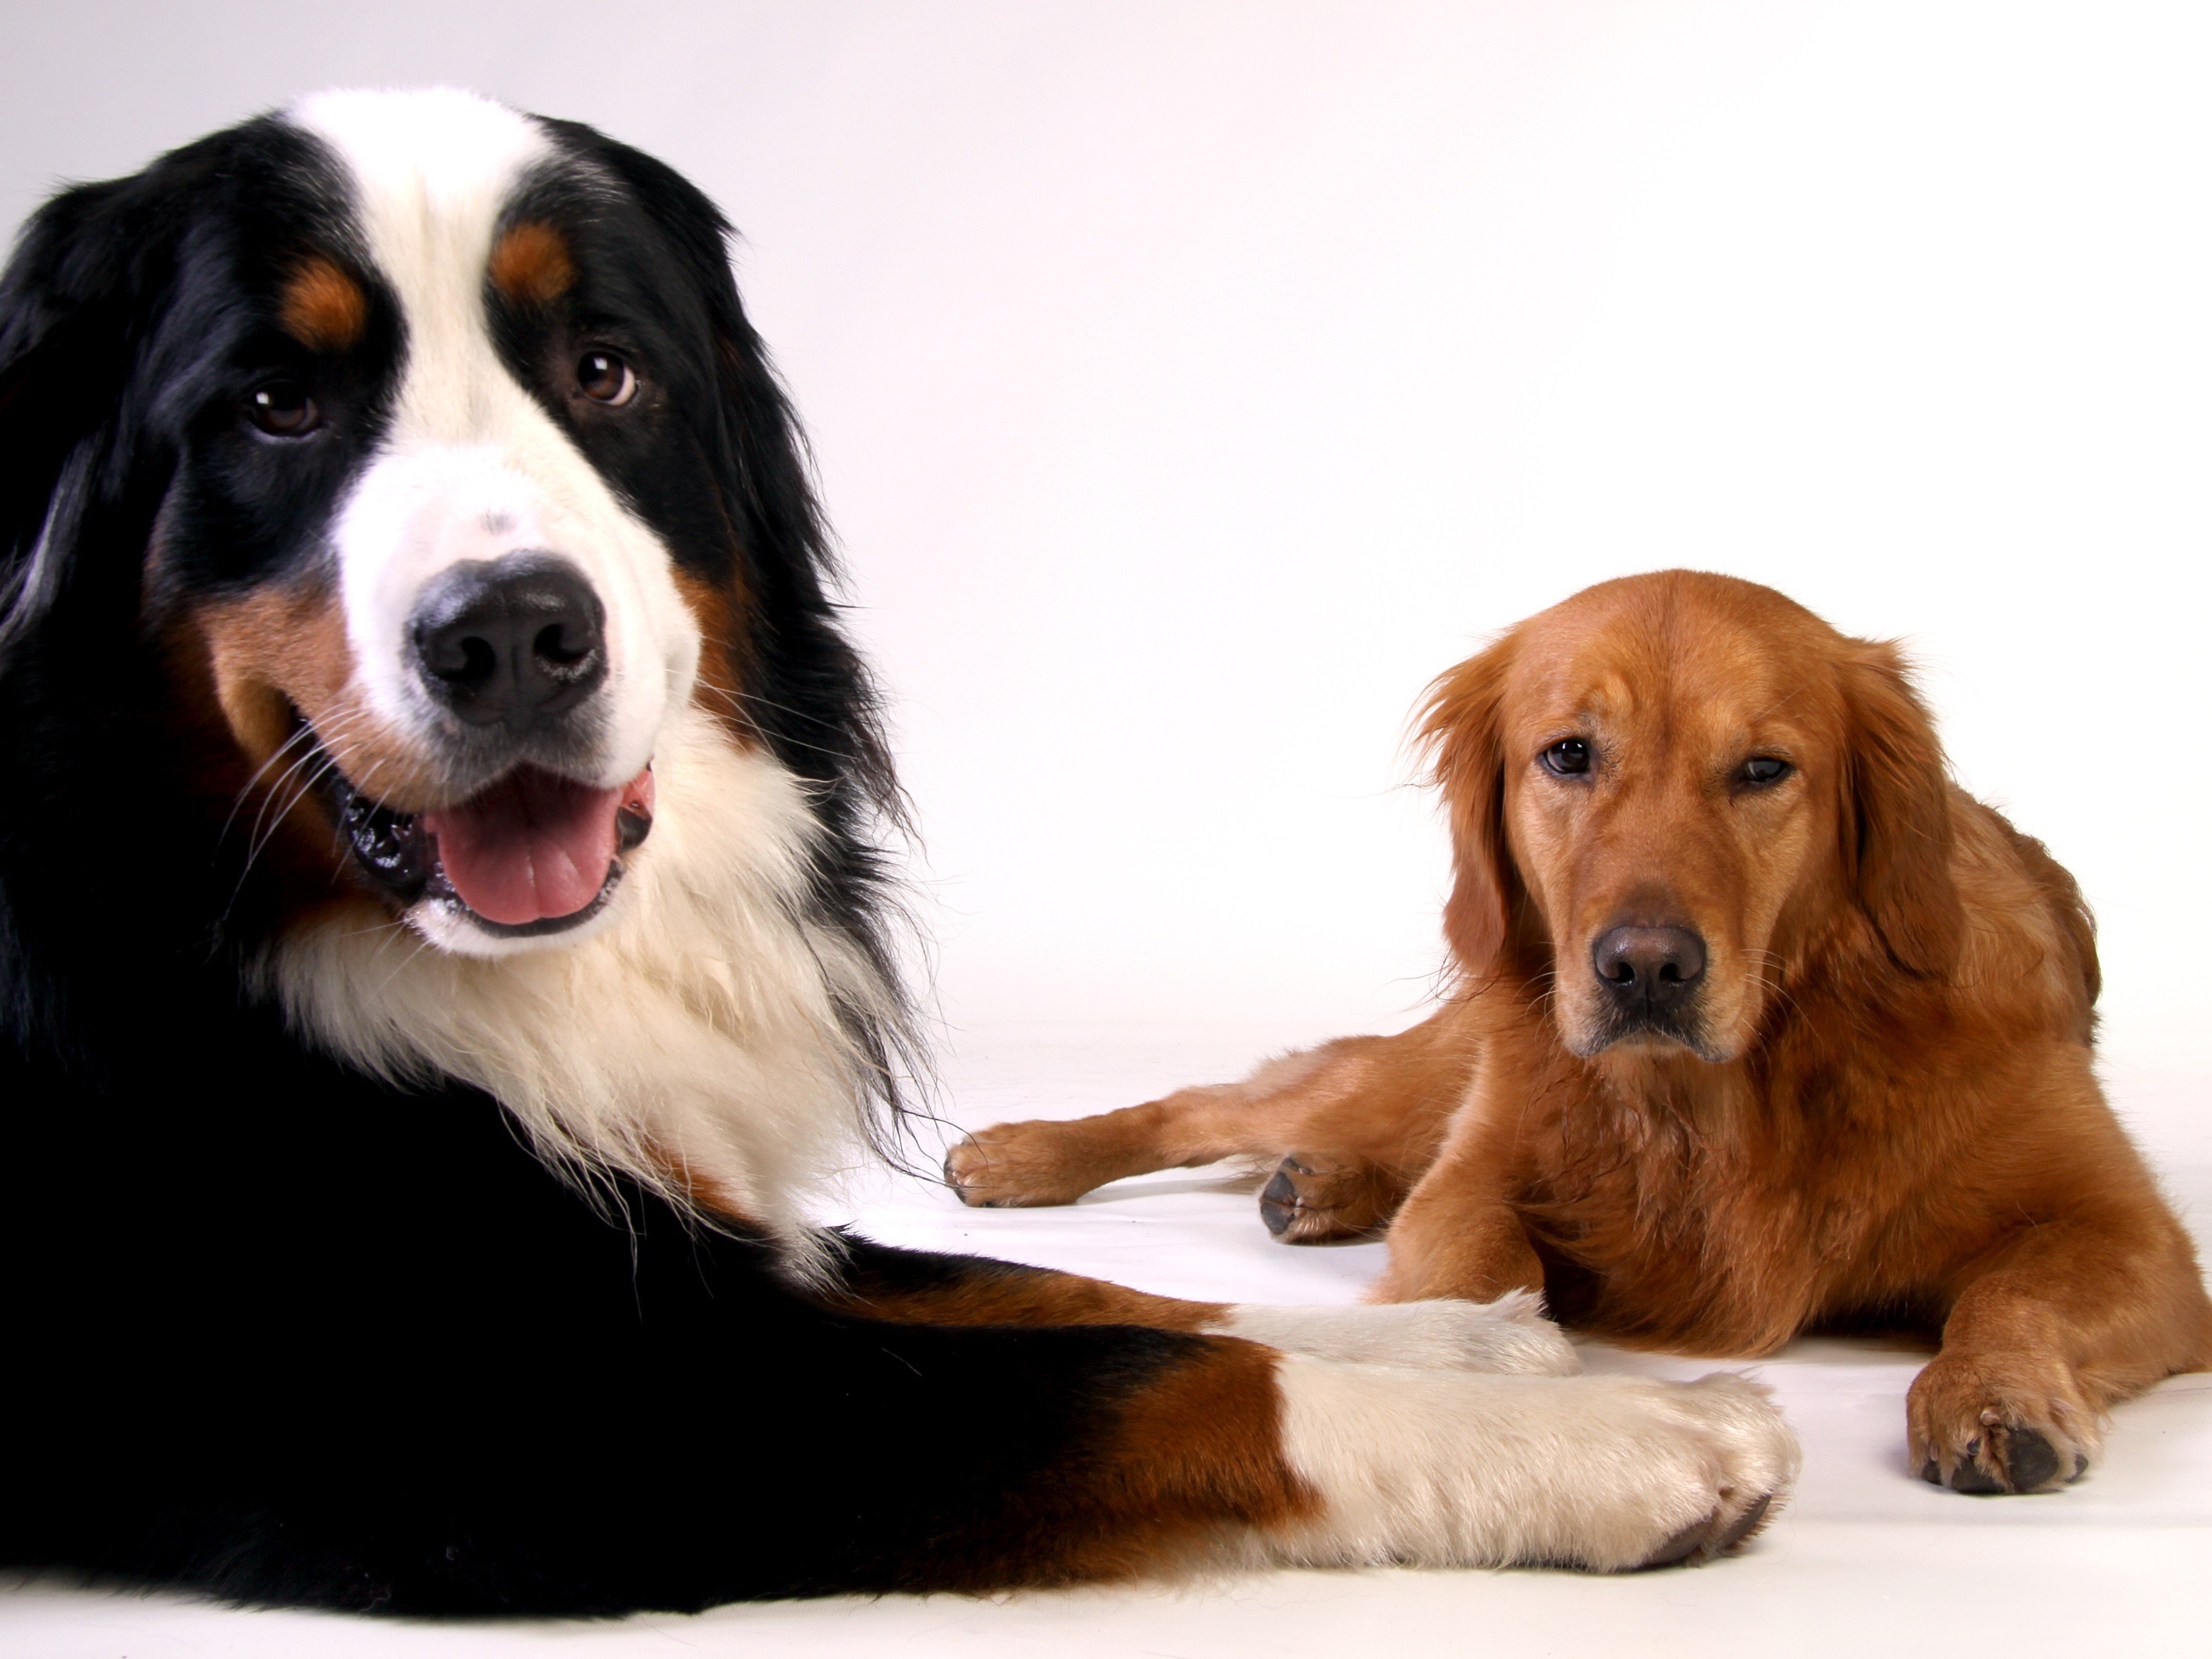
dog, animal, pet, mammal, golden retriever, vertebrate, good, dog breed, dear, bernese mountain dog, dog like mammal